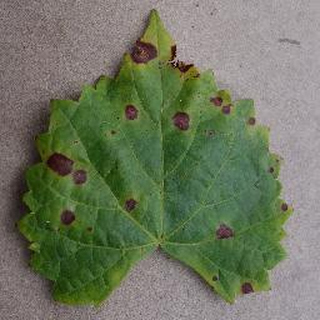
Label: grape_black_rot